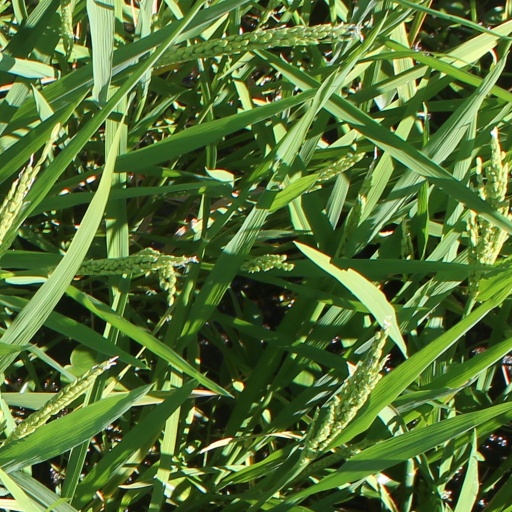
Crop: rice